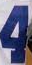
Number: 4